Boiling Nuclear Superheater Reactor Facility

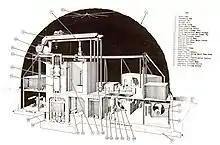
Perspective of the BONUS containment building in Puerto Rico

The principle of operation is boiling water in the center of the reactor, (BWR), and passing the steam through the rest of the reactor, superheating; this steam drives a turbine generator.